Maria Montessori

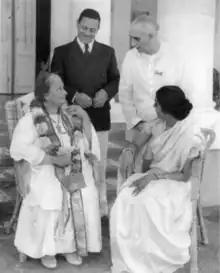
Montessori with her son Mario (on the left) and the theosophist George Arundale with his wife Rukmini Devi (on the right) in India,

An interest in Montessori had existed in India since 1913 when an Indian student attended the first international course in Rome, and students throughout the 1920s and 1930s had come back to India to start schools and promote Montessori education. The Montessori Society of India was formed in 1926, and "Il Metodo" was translated into Gujarati and Hindi in 1927. By 1929, Indian poet Rabindranath Tagore had founded many "Tagore-Montessori" schools in India, and Indian interest in Montessori education was strongly represented at the International Congress in 1929. Montessori herself had been personally associated with the Theosophical Society since 1899 when she became a member of the European Section of the Society, although her membership would eventually lapse. The Theosophical movement, motivated to educate India's poor, was drawn to Montessori education as one solution.